Hazar Sumuch District

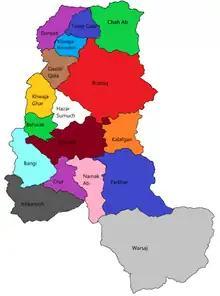
Map of Takhar Province

Hazar Sumuch is bordered by Dashti Qala District to the north, Rustaq District to the northeast, Taluqan District to the south, and Baharak District and Khwaja Ghar District to the west. Taluqan is the location of Taloqan. The Kokcha River forms Hazar Sumuch's northeast border.